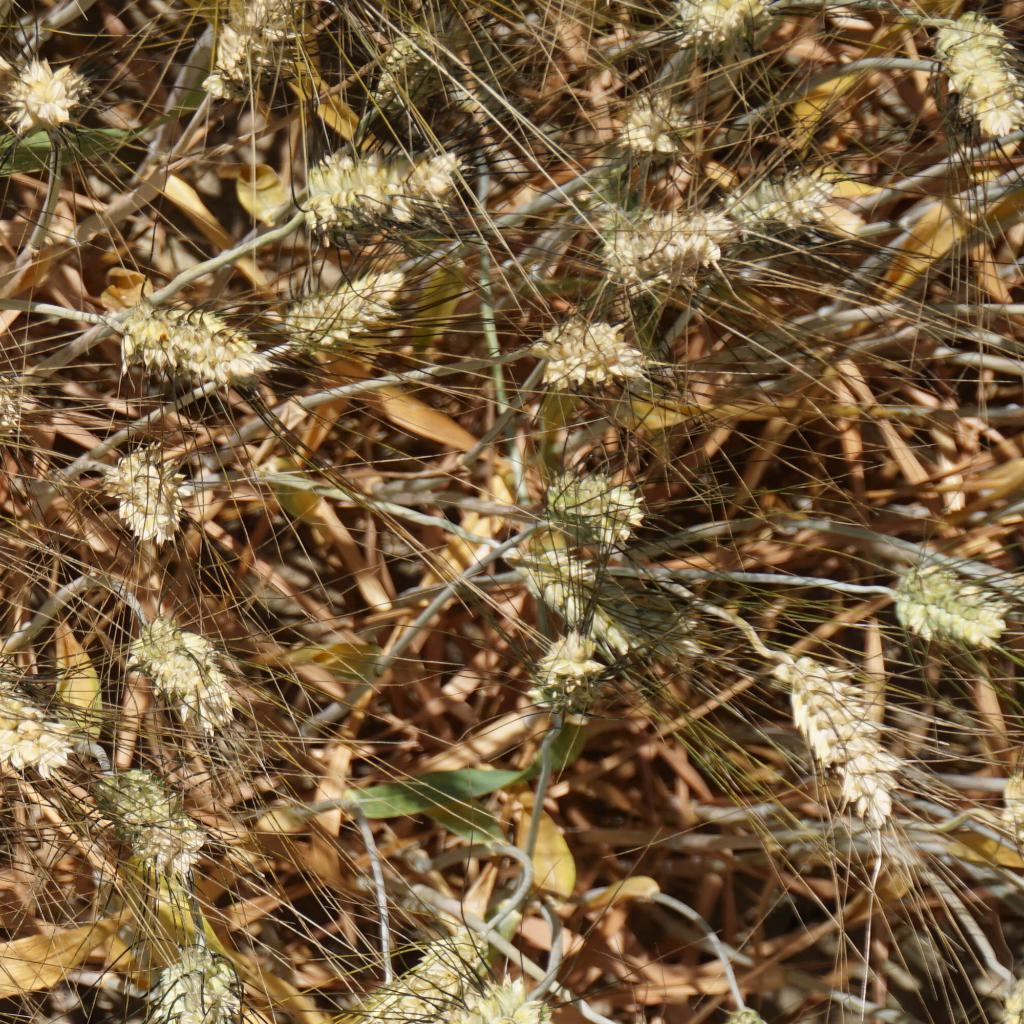
Country: France
Location: Gréoux
Wheat development stage: Filling - Ripening